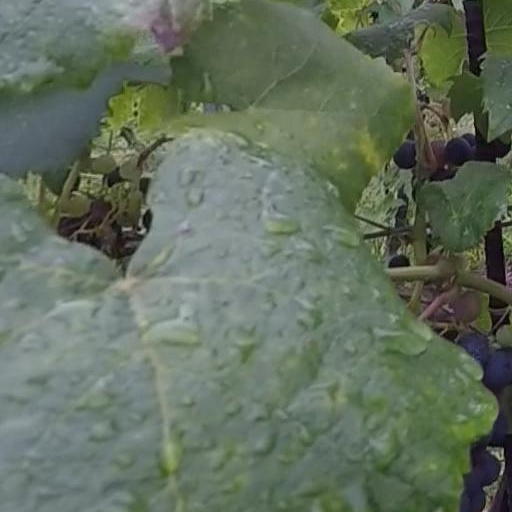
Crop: grape